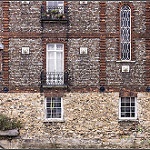
Label: buildings